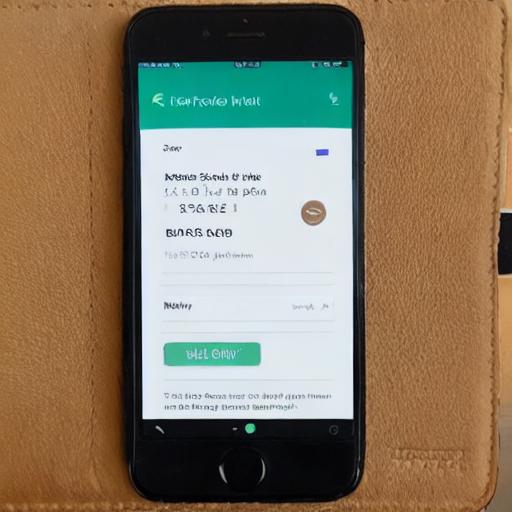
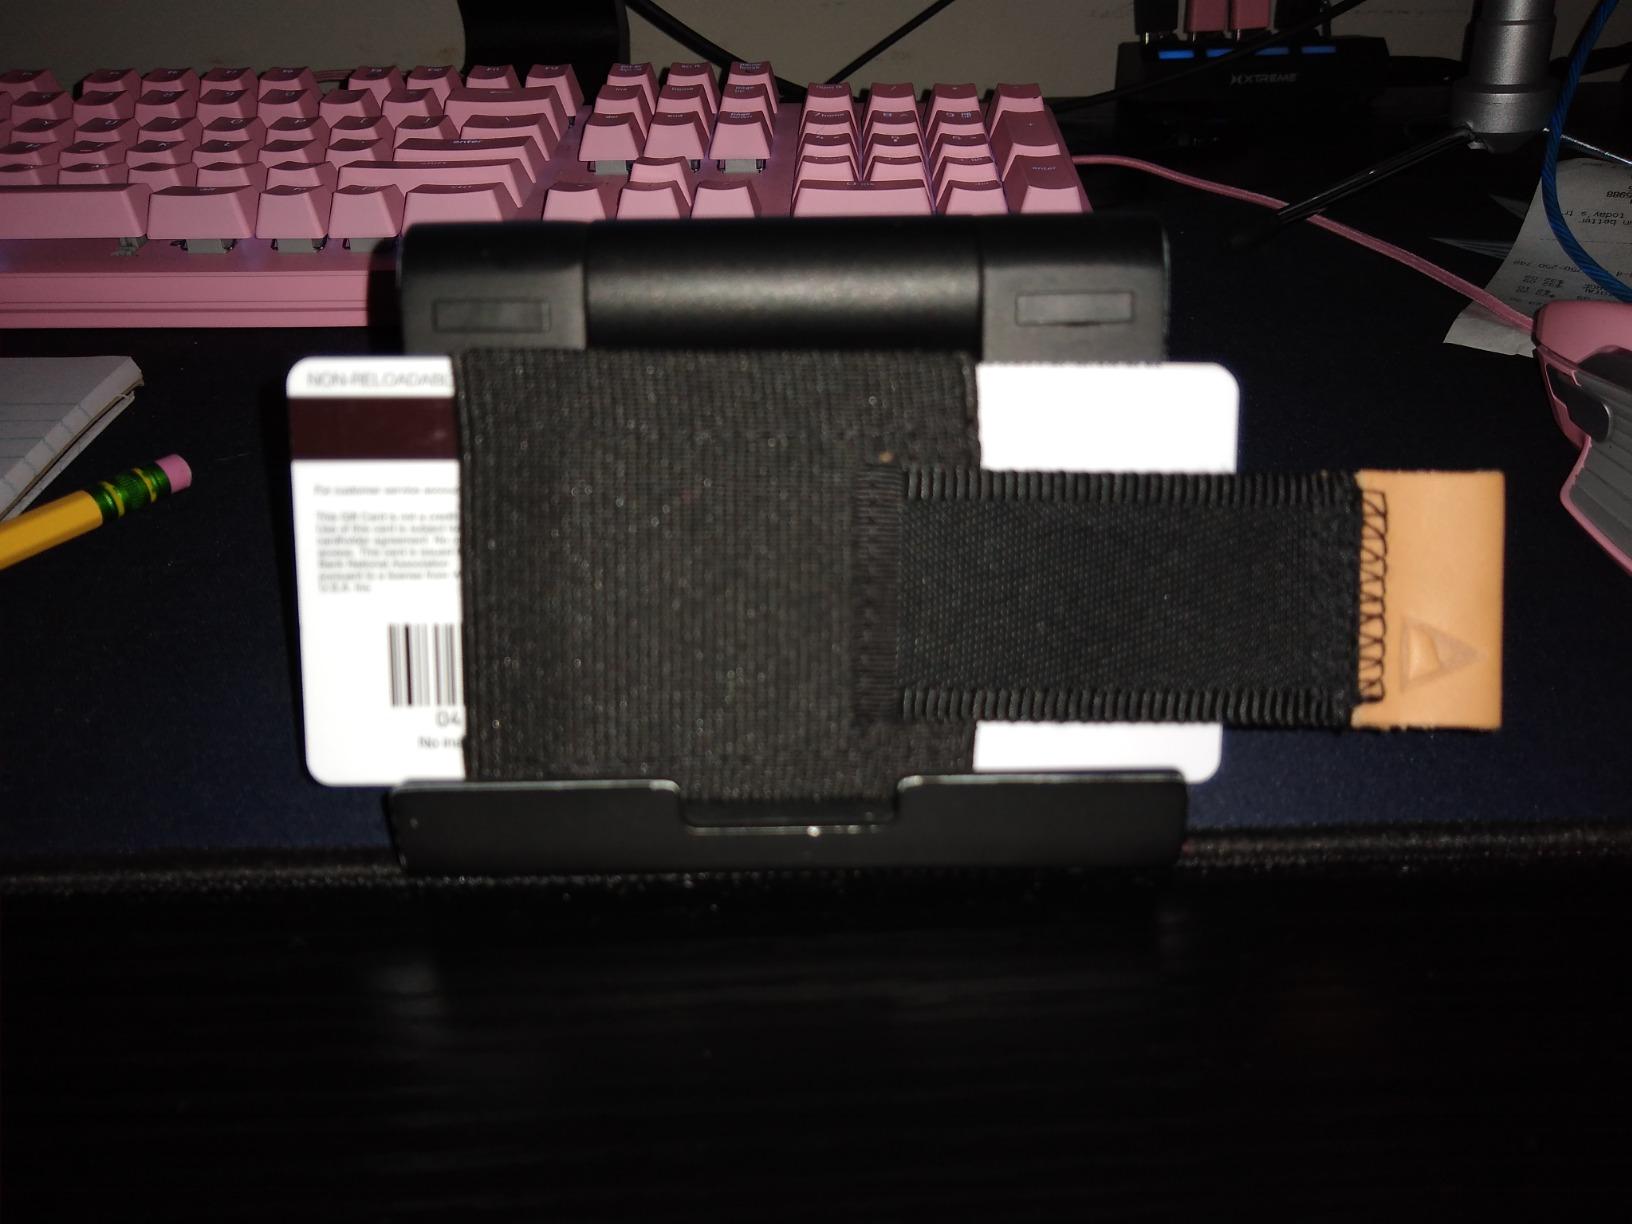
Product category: accessories_wallet
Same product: no